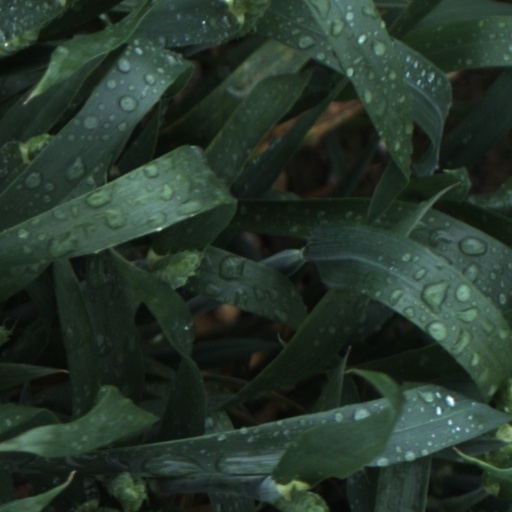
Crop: wheat